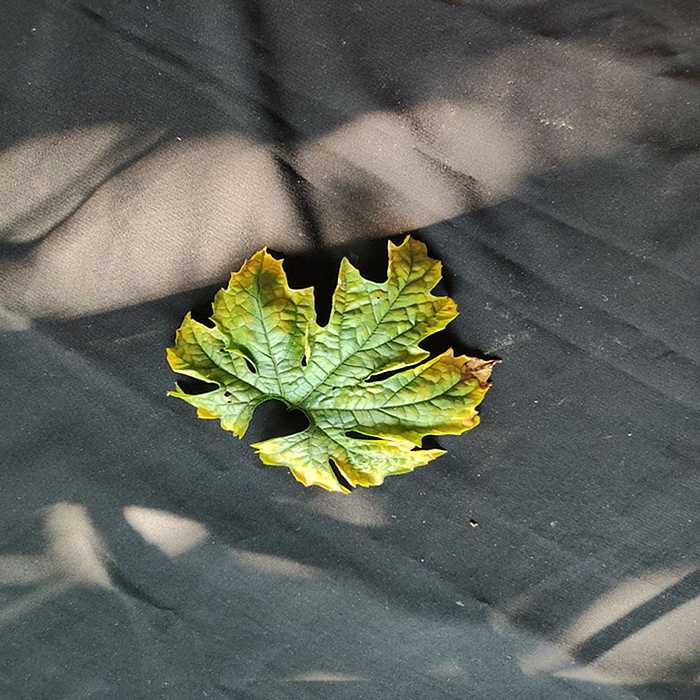
Plant: Bitter Gourd
Label: Fusarium wilt